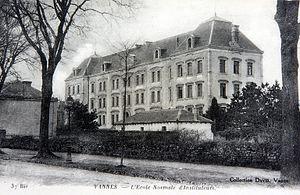
IUFM de Vannes - Carte postale des années 1890-1900
Vannes /van/ est une commune française située dans l’ouest de la France sur la côte sud de la région Bretagne. La ville, située en Basse-Bretagne, est la préfecture du département du Morbihan, et le siège d'une agglomération de 135 882 habitants. Centre économique et destination touristique à la tête d’une aire urbaine de 157 007 habitants au 1ᵉʳ janvier 2016, et d'une population municipale de 53 218 habitants au 1ᵉʳ janvier 2016, Vannes est la 4ᵉ agglomération de la région Bretagne en nombre d'habitants, et le 3ᵉ pôle universitaire de Bretagne.
L’université Bretagne Sud, est une université située dans le département du Morbihan en France. Créée en 1995, l’UBS est la quatrième et la plus jeune université bretonne après celles de Rennes-I, Rennes-II et de Bretagne occidentale. Les six composantes de l’université sont réparties sur les campus de Vannes et de Lorient. Une antenne de l’IUT de Lorient est implantée depuis 2001 à Pontivy.